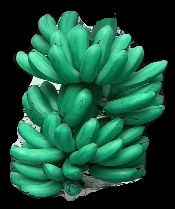
Variety: rasbale
Grade: grade1